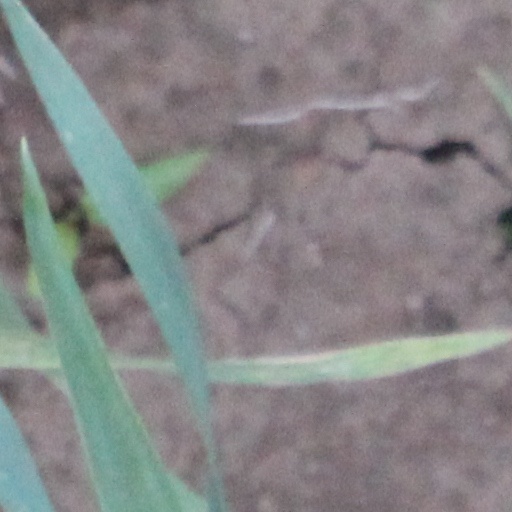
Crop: wheat